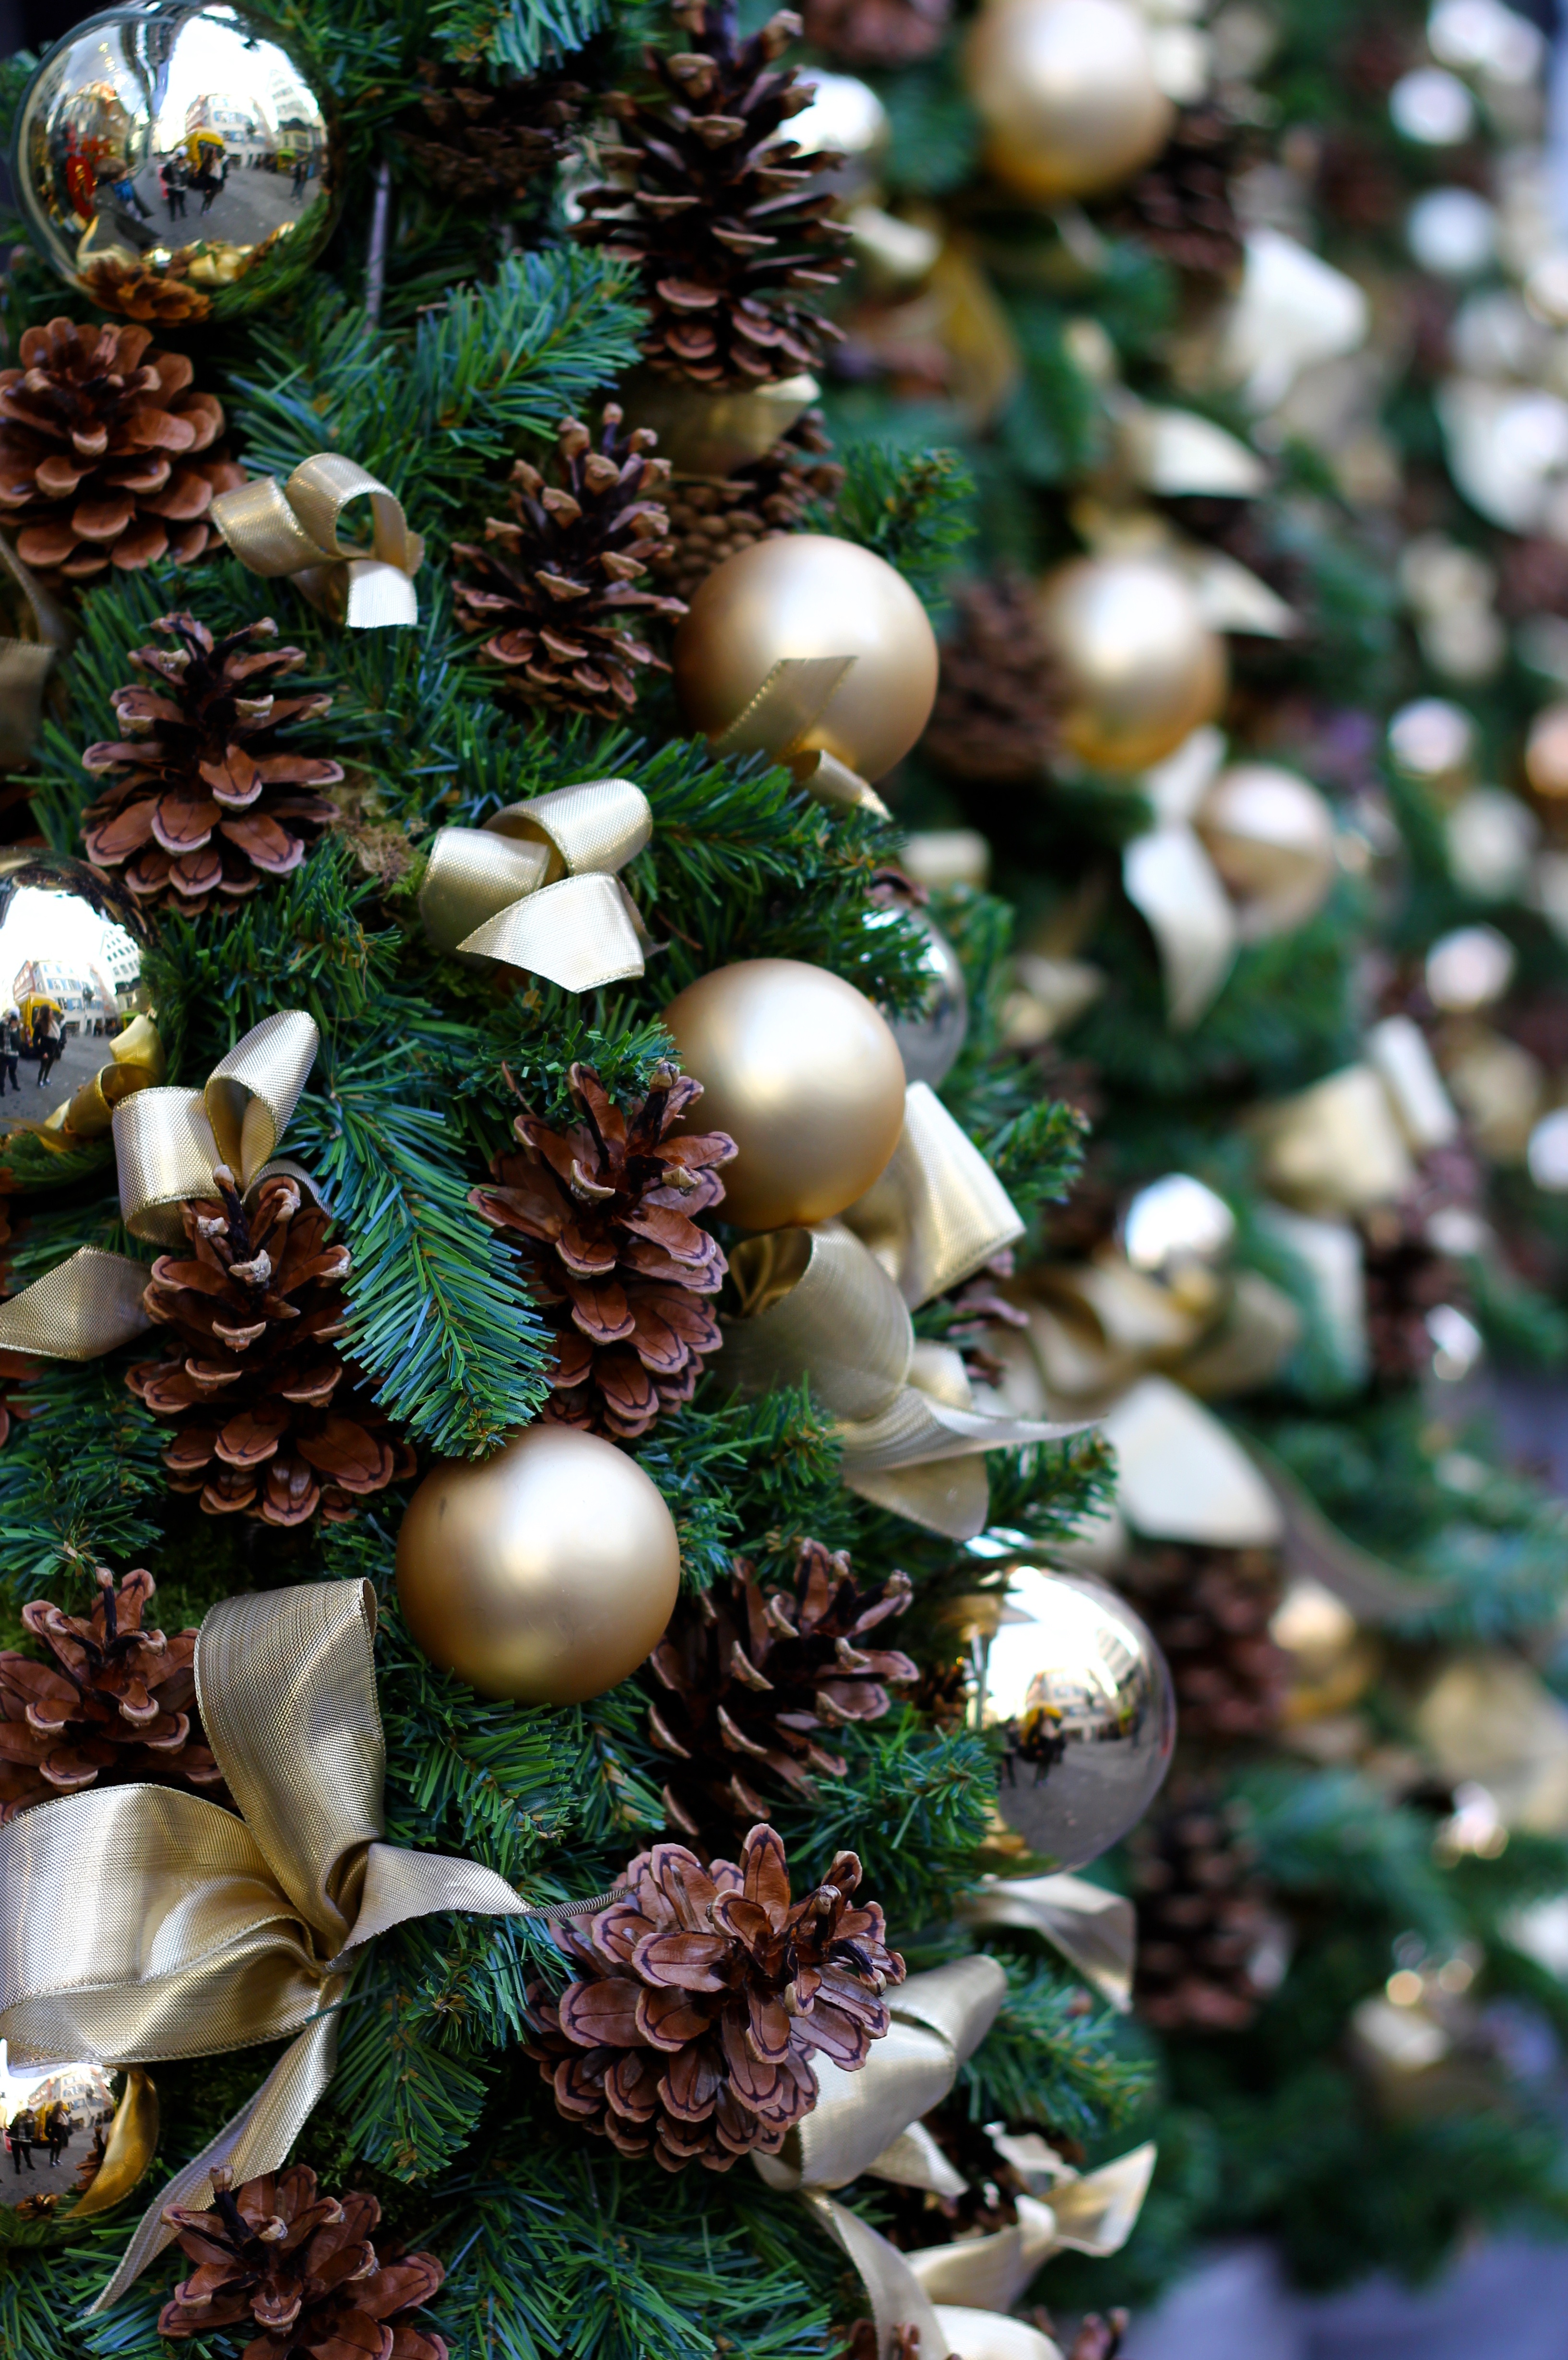
tree, branch, flower, decoration, green, produce, christmas, fir, decor, christmas tree, conifer, christmas decoration, spruce, floristry, pine cones, bowls, woody plant